Harvey Parnell

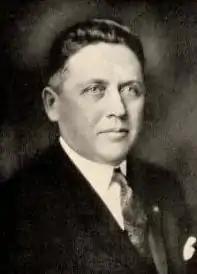

Harvey Parnell (February 28, 1880 – January 16, 1936) was an American farmer and politician from Southeast Arkansas. Parnell served in the Arkansas General Assembly for eight years, first in the Arkansas House of Representatives, and later serving a term in the Arkansas Senate. Following the re-establishment of the lieutenant governor position, Parnell won the statewide election and served under Governor John Martineau. When Martineau resigned to take a federal judgeship in March 1928, Parnell was elevated to become the state's 29th governor, a position he would hold until 1933. Early in his time as governor, Parnell was responsible for Progressive reforms popular with rural voters, including expansion and modernization of the highway system and public school reform. But as the Dust Bowl and Great Depression ravaged the Arkansas economy, Parnell's programs were blamed for bankrupting the state, and his popularity plummeted. He left politics after his second full gubernatorial term ended in January 1933.